Argol Parish close

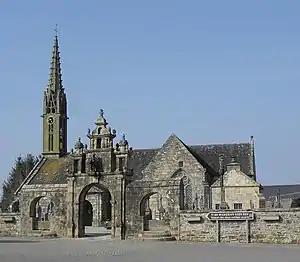
The parish church at Argol

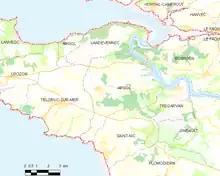
Map showing the location of Argol

The Argol Parish close (Enclos paroissial), including the Église Saint-Pierre et Saint-Paul, is located in Argol in the arrondissement of Châteaulin in Finistère in Brittany in north-western France. The parish church of Saint Peter and Saint Paul was built in 1575, restored in 1617 and enlarged in 1674. In 1784, the side walls were completely reconstructed as was the porch in 1839. The lintel of the belfry on the west gable of the church records the date 1582, Both the church and the "arc de triomphe" were listed as historical monument in 1914.. The church is also associated with Saint Geneviève who was nominated as the secondary patron in 1634.